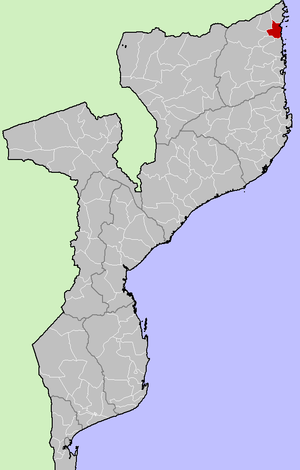
Le district de Mocímboa da Praia est une subdivision administrative de la province de Cabo Delgado au nord du Mozambique. En 2015, sa population est de 108 093 habitants.